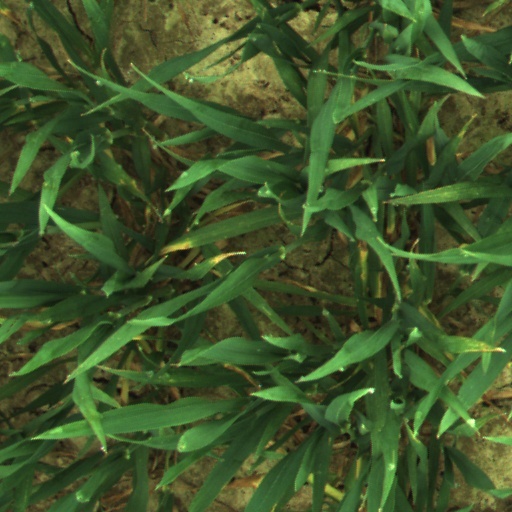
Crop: wheat